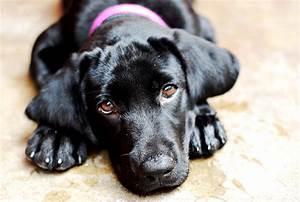
Label: cane